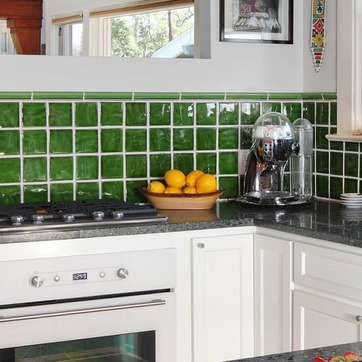
Material: food